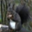
Label: beaver